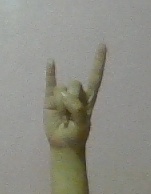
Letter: la